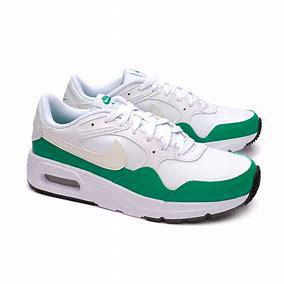
Brand: Nike
Model: Air Max SC